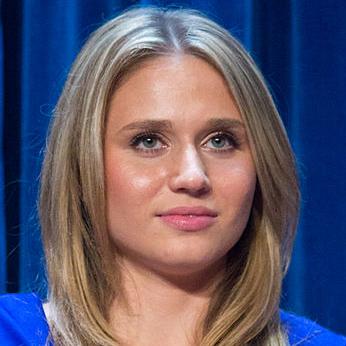
Age: 23